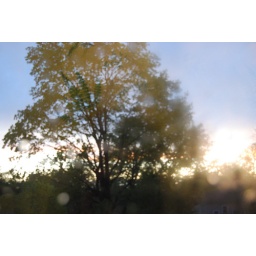
A photo of a tree in my backyard that I took from my window after a storm.